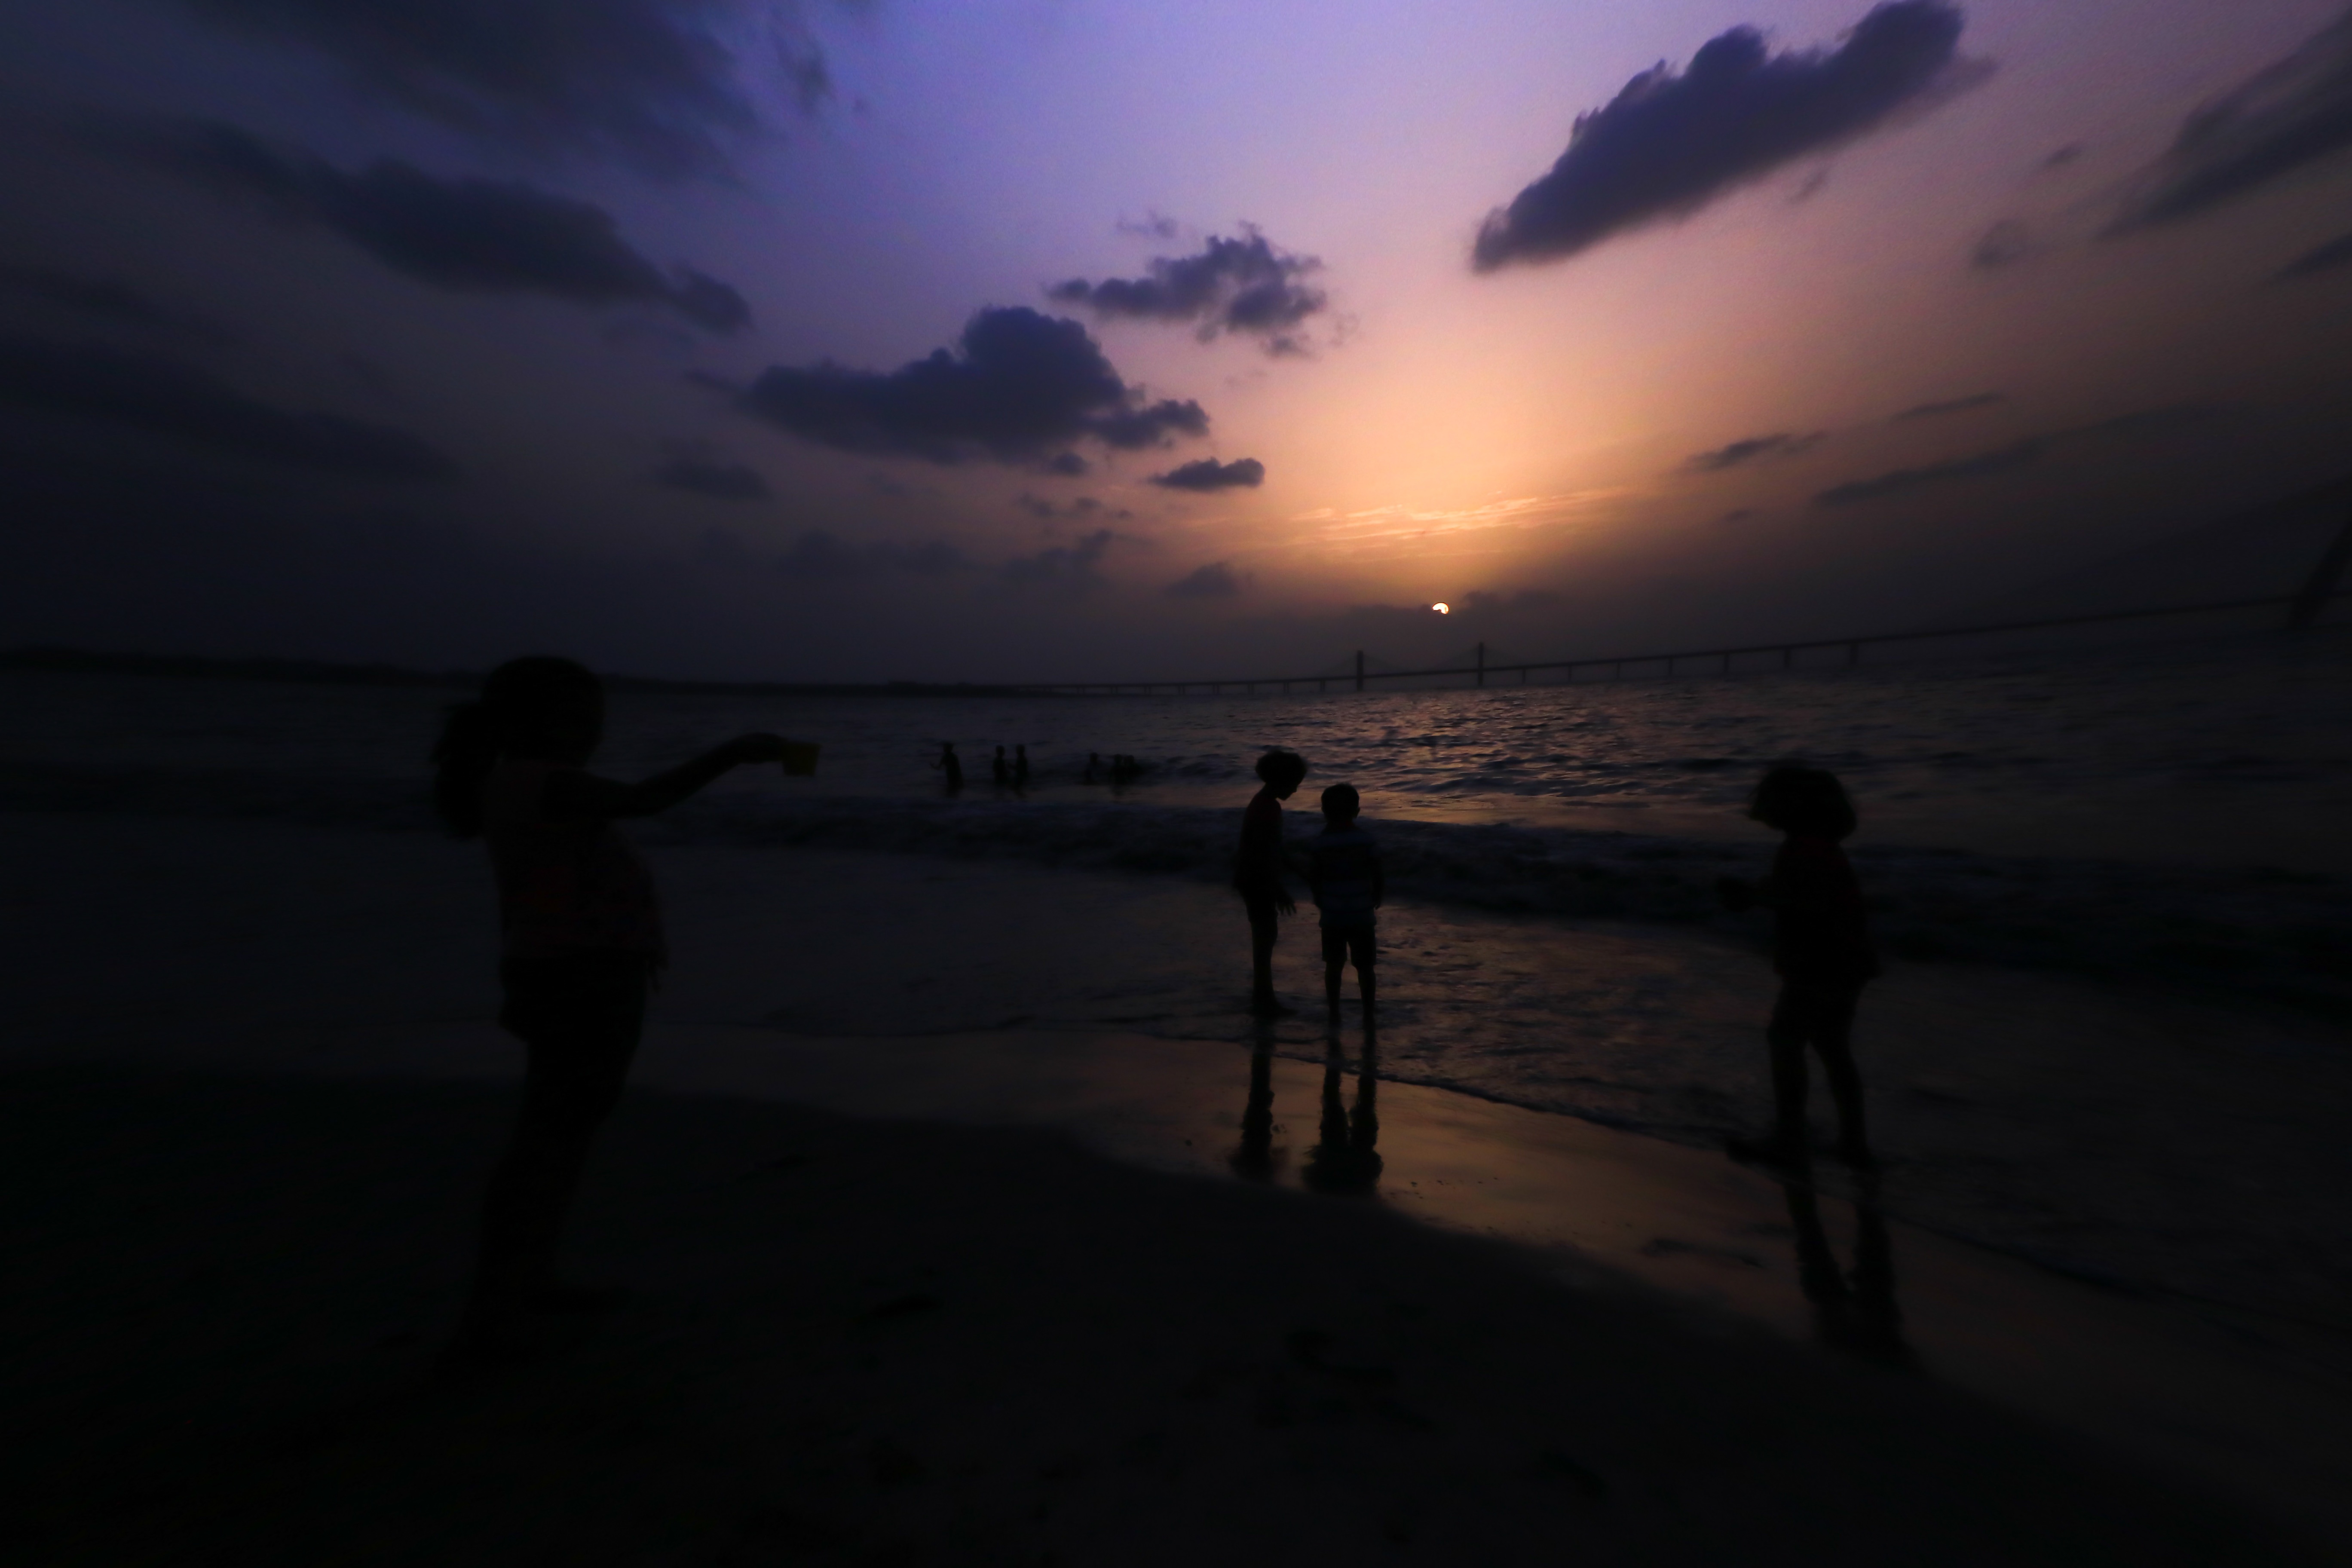
beach, sea, coast, ocean, horizon, cloud, sun, sunrise, sunset, sunlight, morning, wave, dawn, dusk, evening, reflection, darkness, afterglow